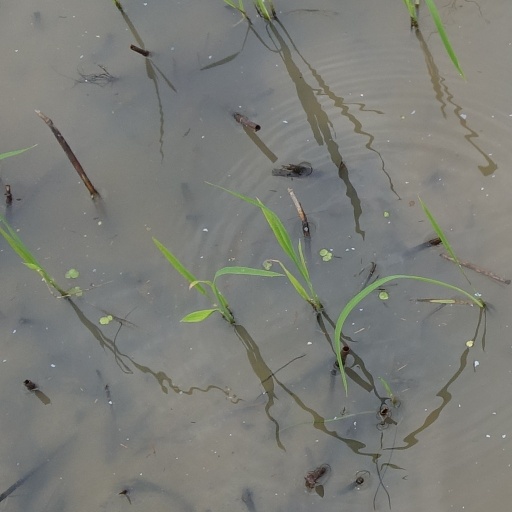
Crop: rice